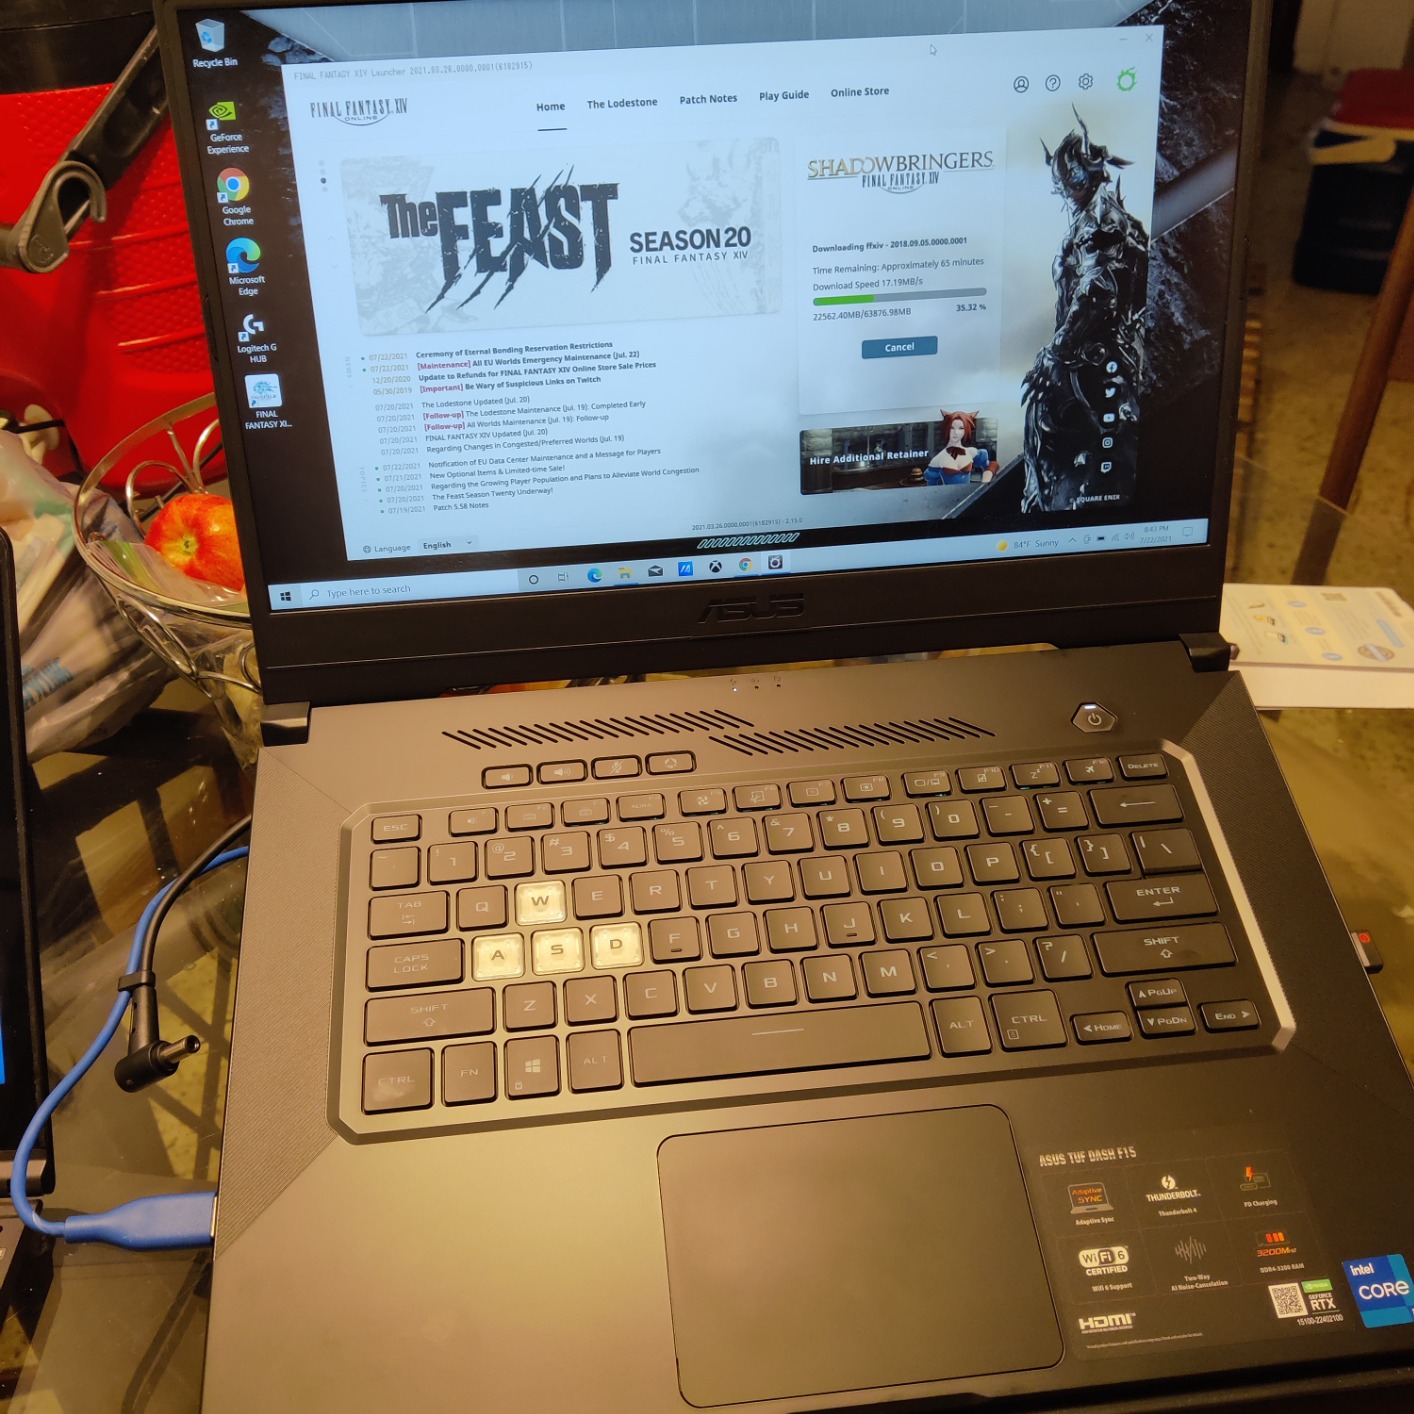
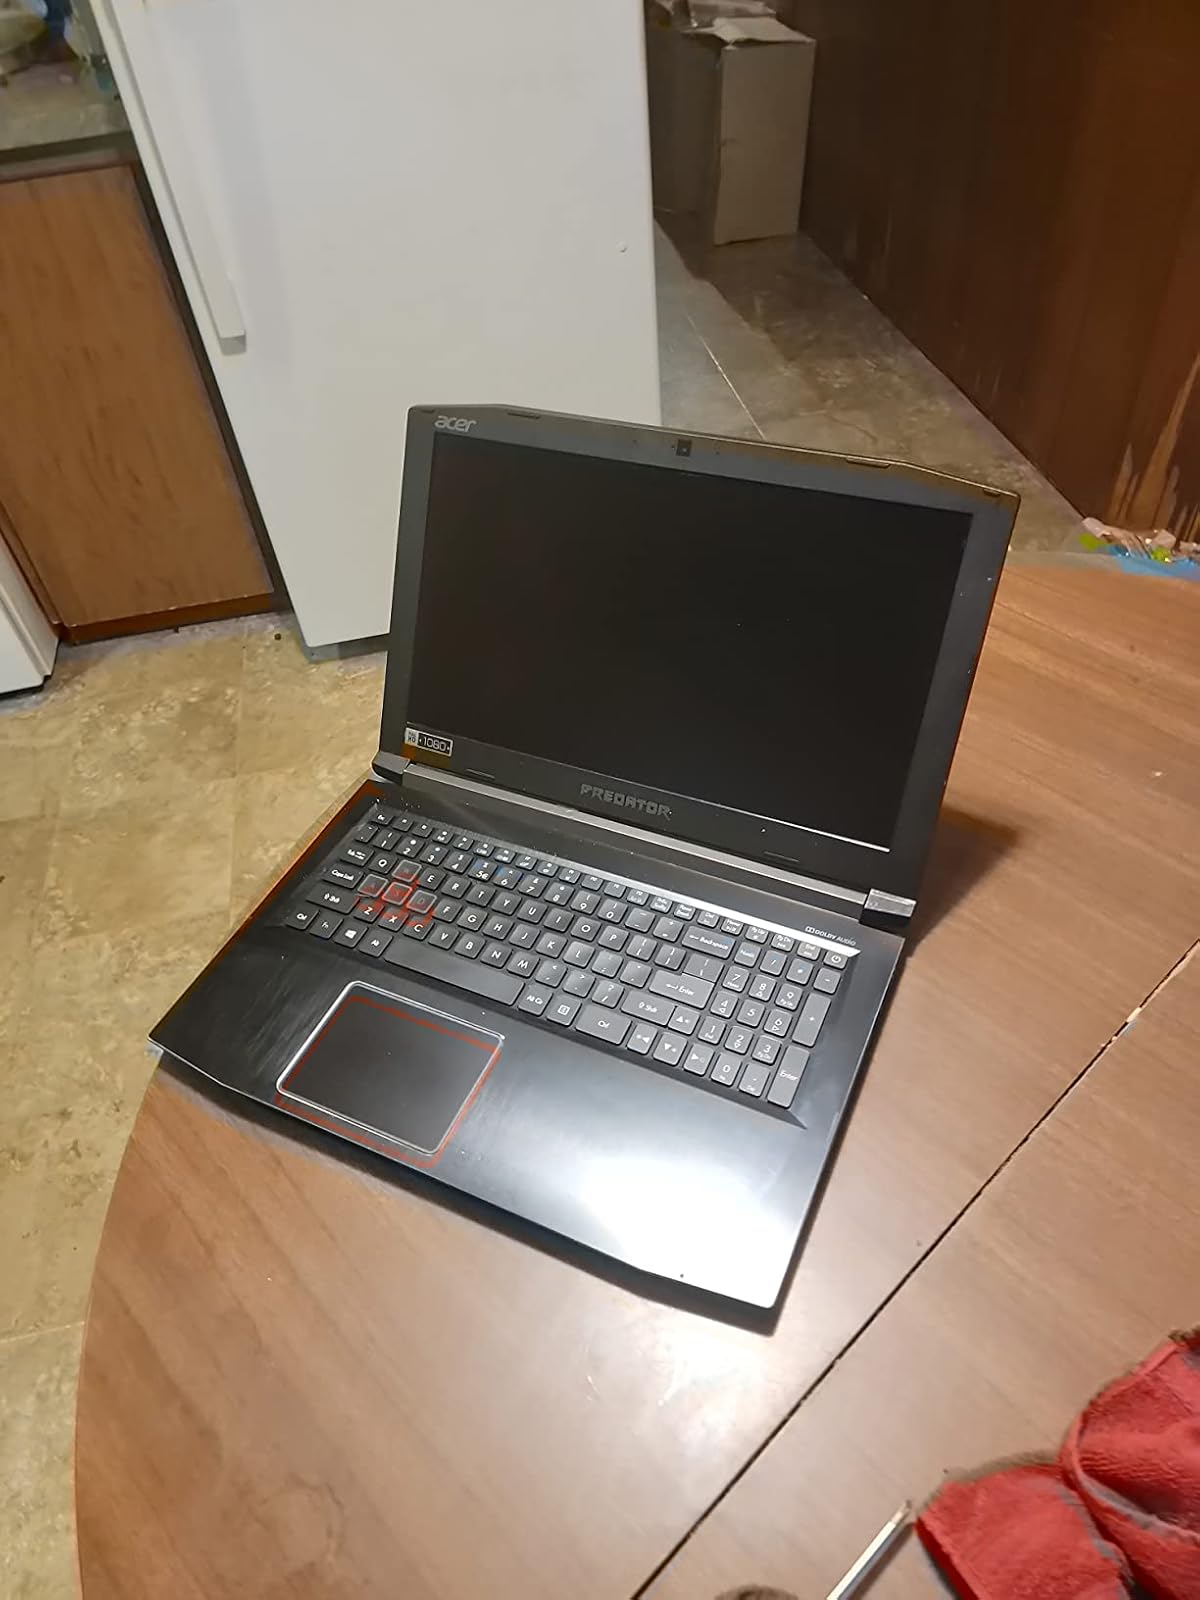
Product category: laptop
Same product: no